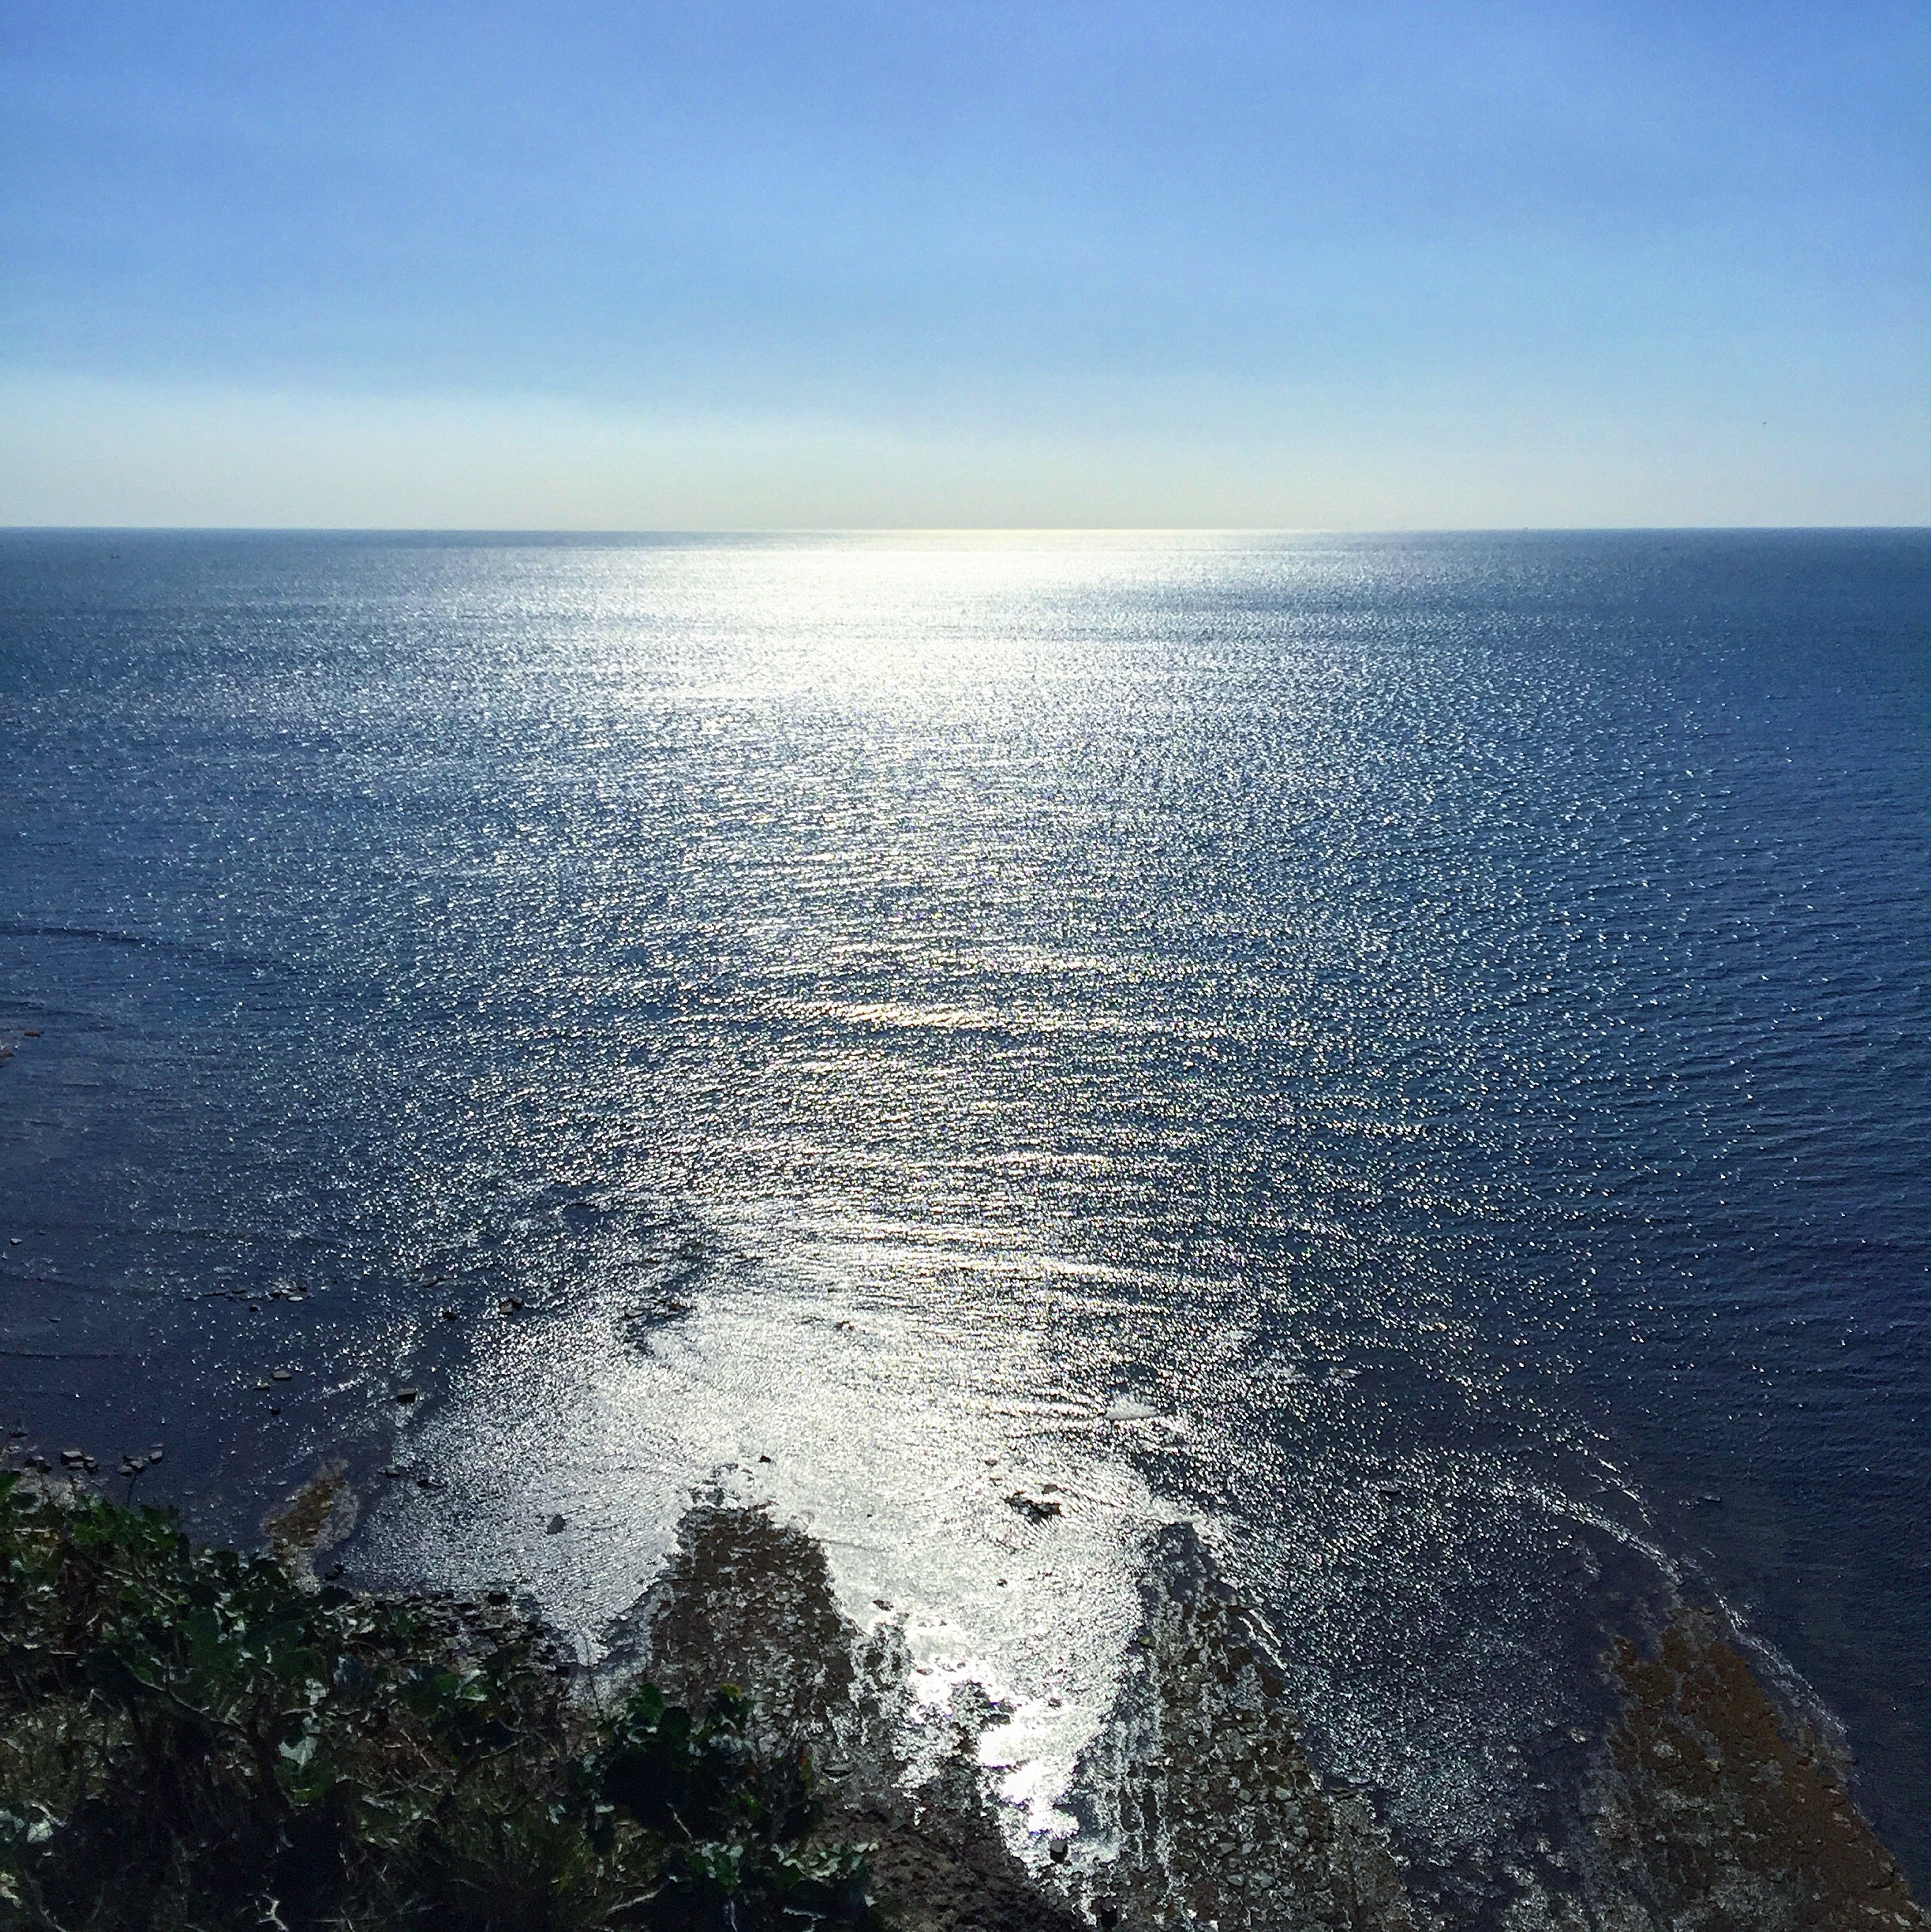
beach, sea, coast, water, ocean, horizon, sunlight, shore, wave, cliff, bay, terrain, body of water, channel, cape, wind wave